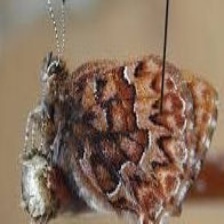
Species: EASTERN PINE ELFIN